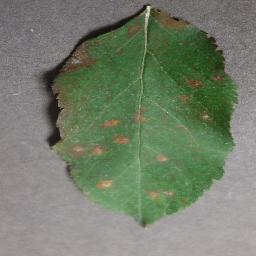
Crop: apple
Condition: cedar_rust